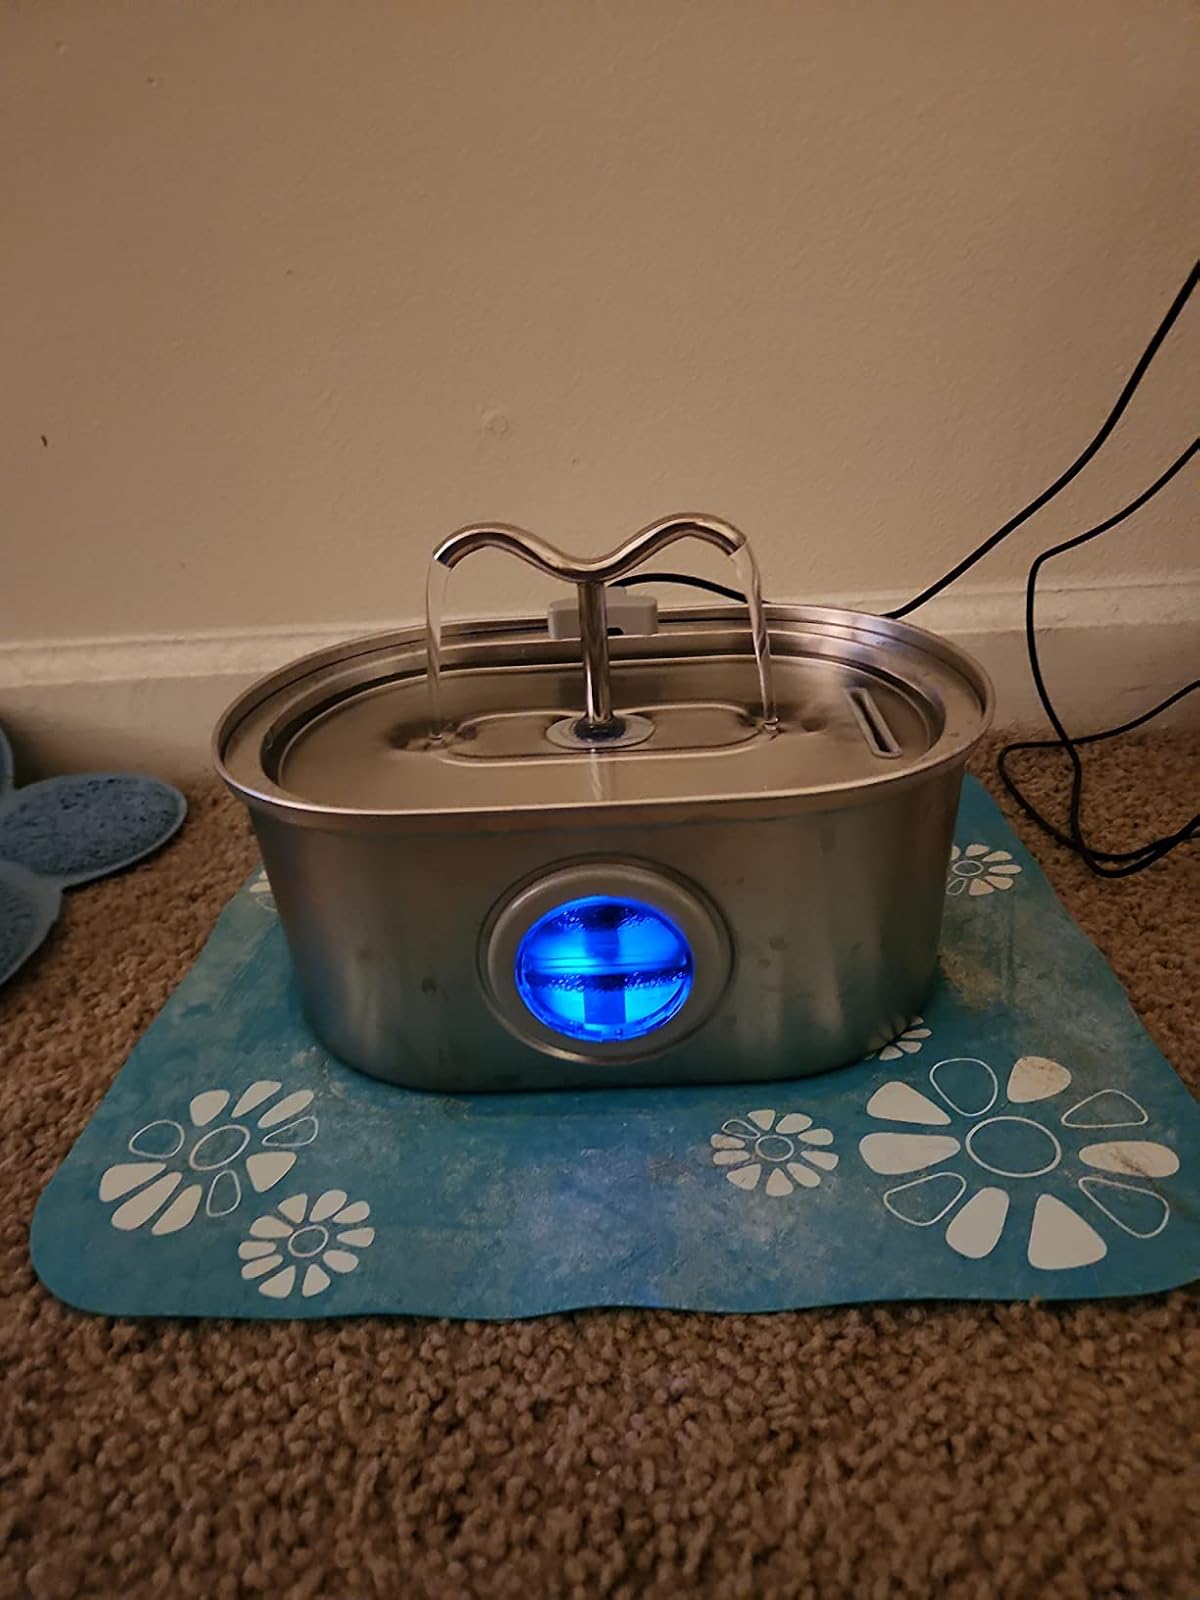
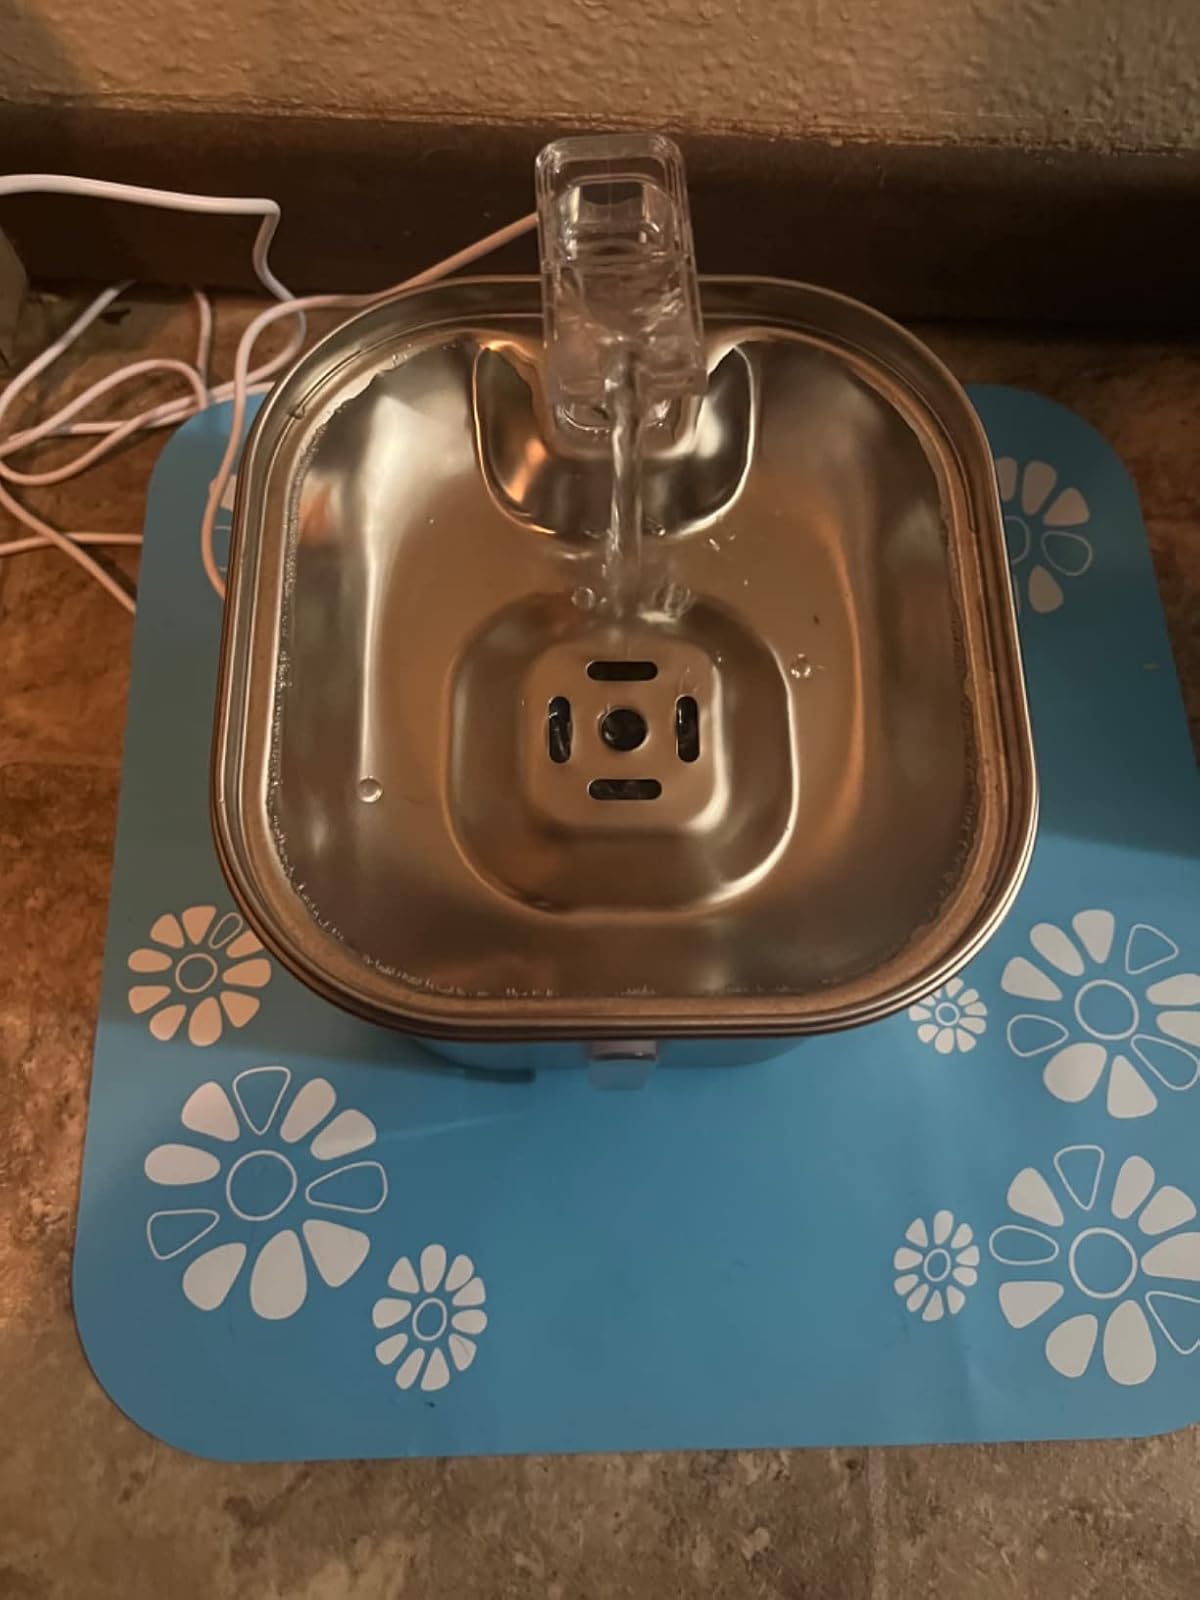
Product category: items_bowl
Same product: no